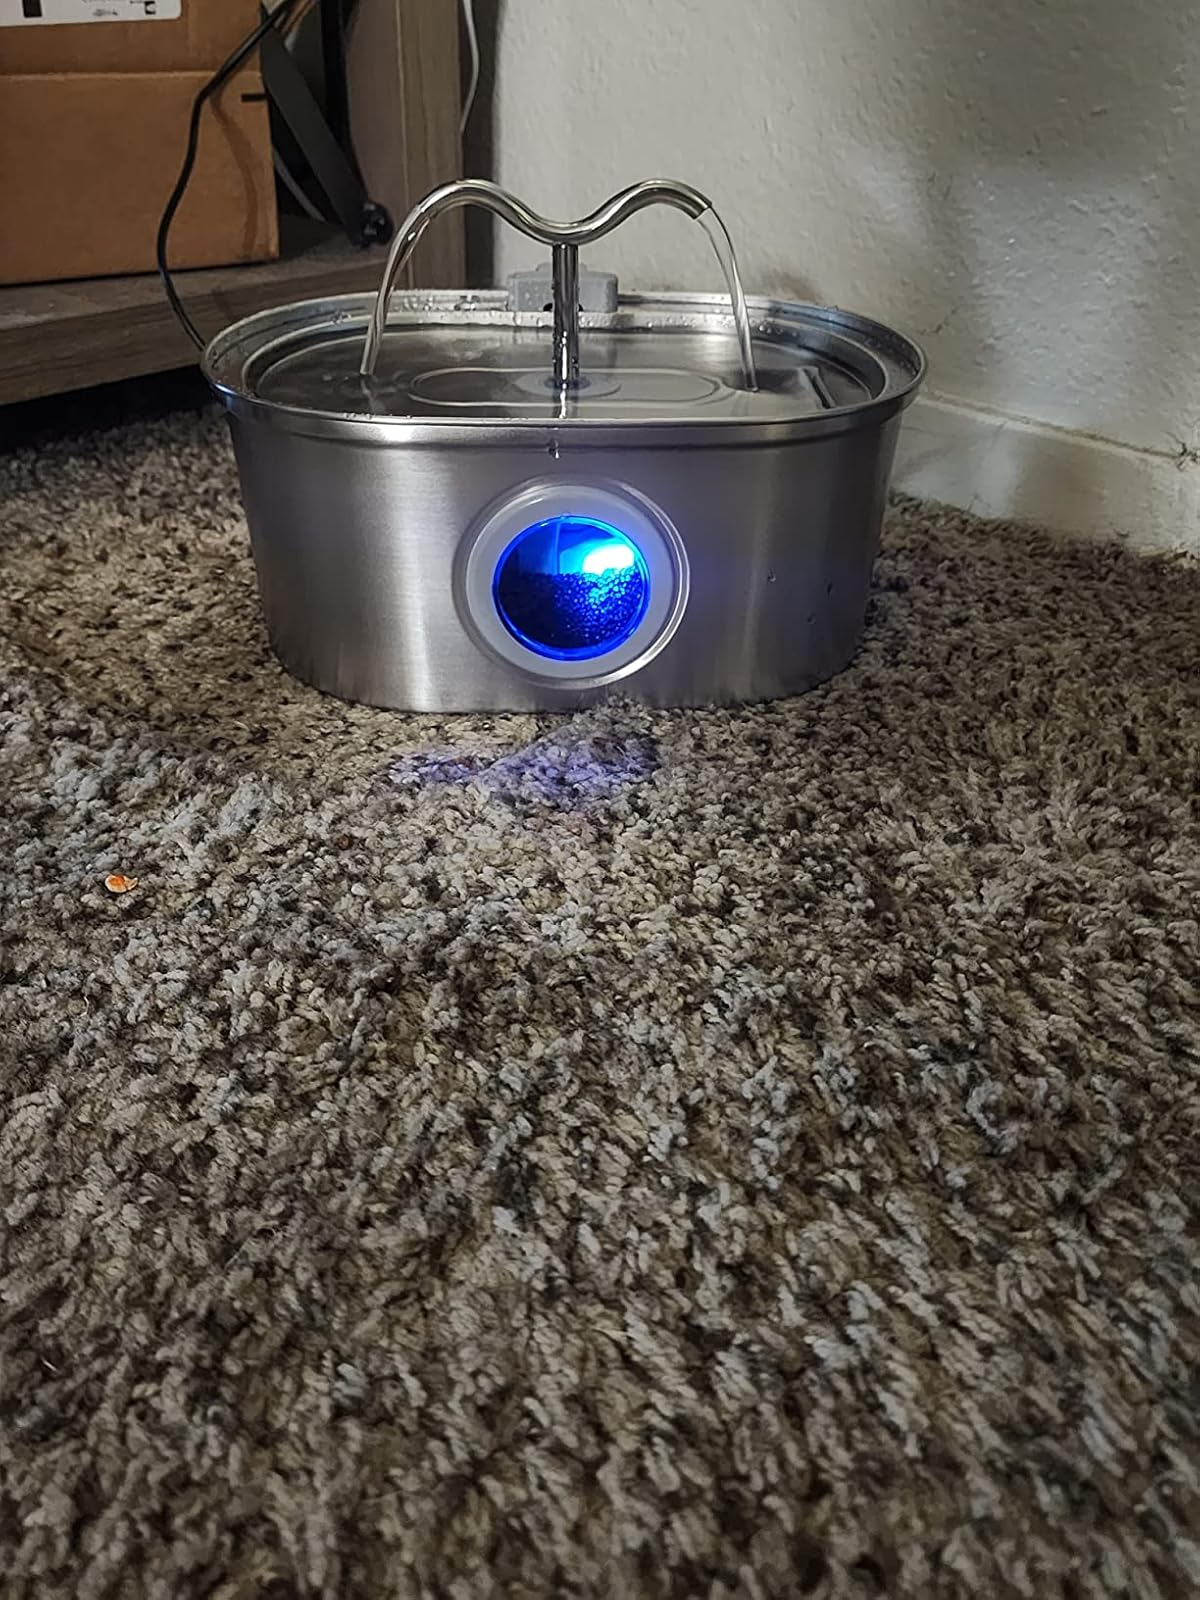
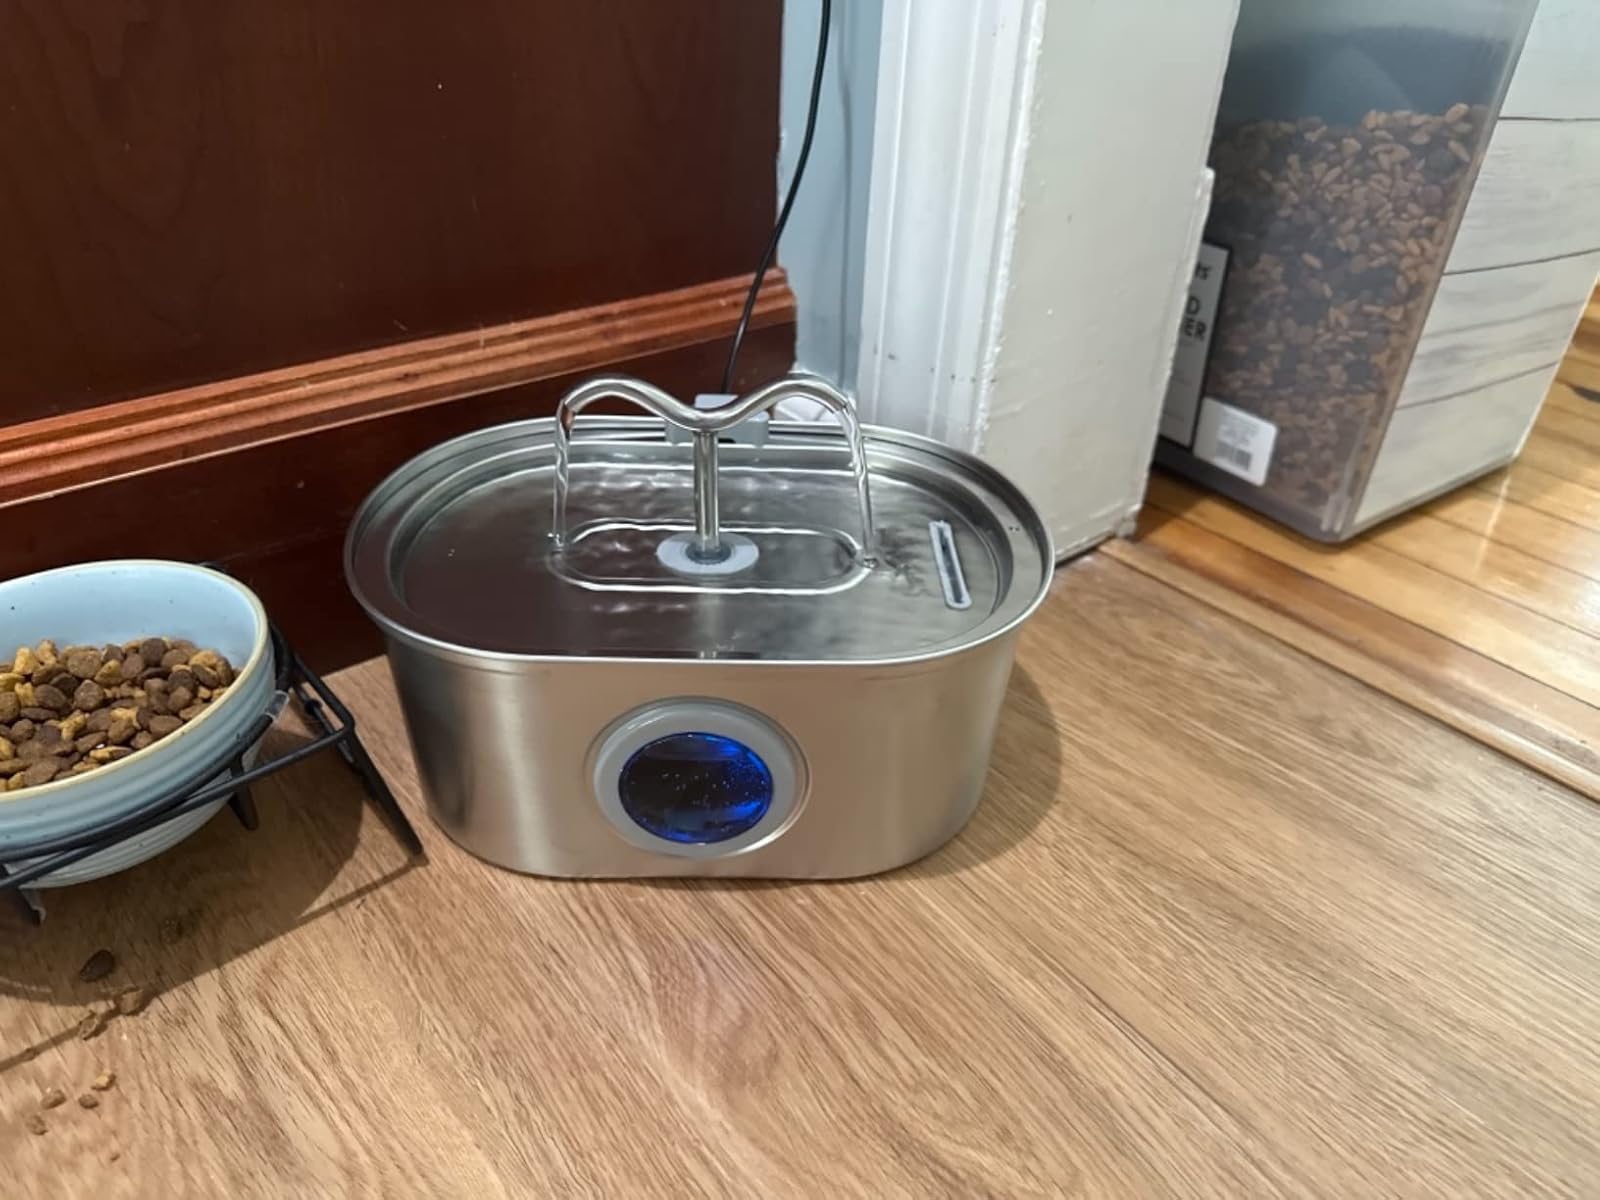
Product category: items_bowl
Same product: yes